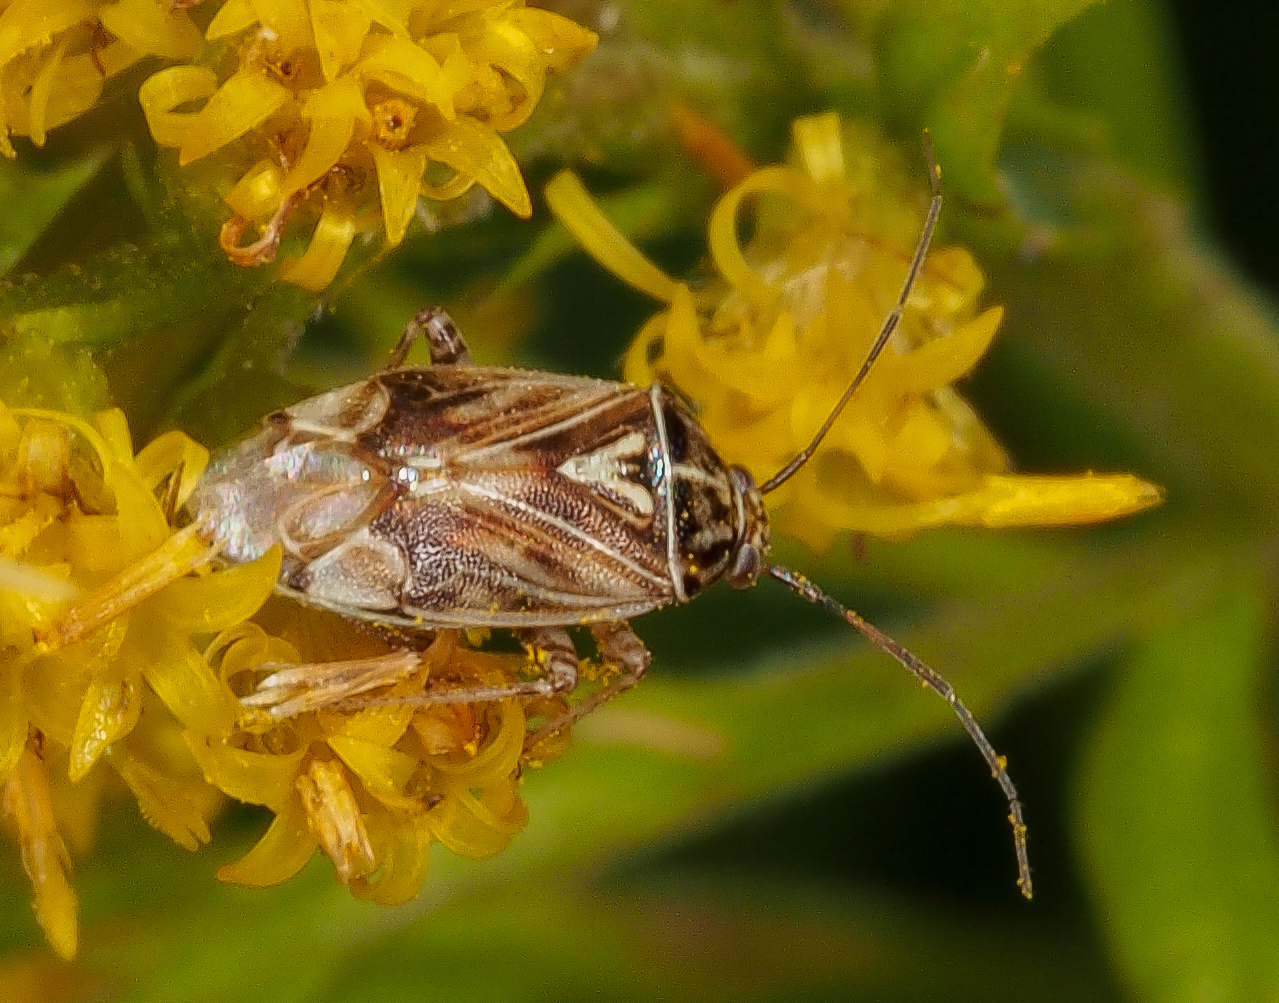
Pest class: lygus_bug